Damiani (jewelry company)

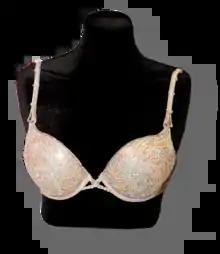
A $2 million Fantasy Bra designed by jeweler Damiani.

Damiani collaborates with celebrities like Isabella Rossellini, Brad Pitt and Jennifer Aniston to promote their products. Gwyneth Paltrow was featured in its ads in 2004.